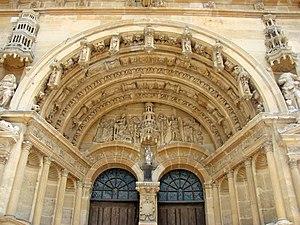
Vouziers est une commune française située dans le département des Ardennes en région Grand Est.
L'église Saint-Maurille est une église catholique située à Vouziers, en France.
La Renaissance française est un mouvement artistique et culturel situé en France entre le milieu du XVᵉ siècle et le début du XVIIᵉ siècle. Étape de l'époque moderne, la Renaissance apparaît en France après le début du mouvement en Italie et sa propagation dans d'autres pays européens.